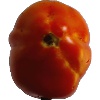
Label: Tomato 1